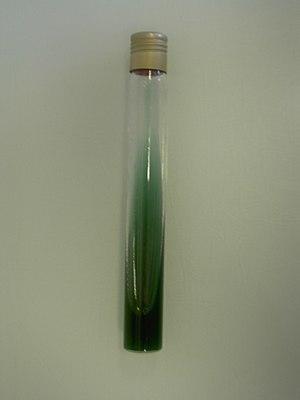
Milieu Citrate-Simmons en tube (culture microbiologique). Utilisation des citrates comme seule source de carbonne Photo prise par Raziel 4 juin 2006 à 16:45 (CEST)
Le citrate de Simmons est un milieu de culture utilisant le citrate comme seule source de carbone.